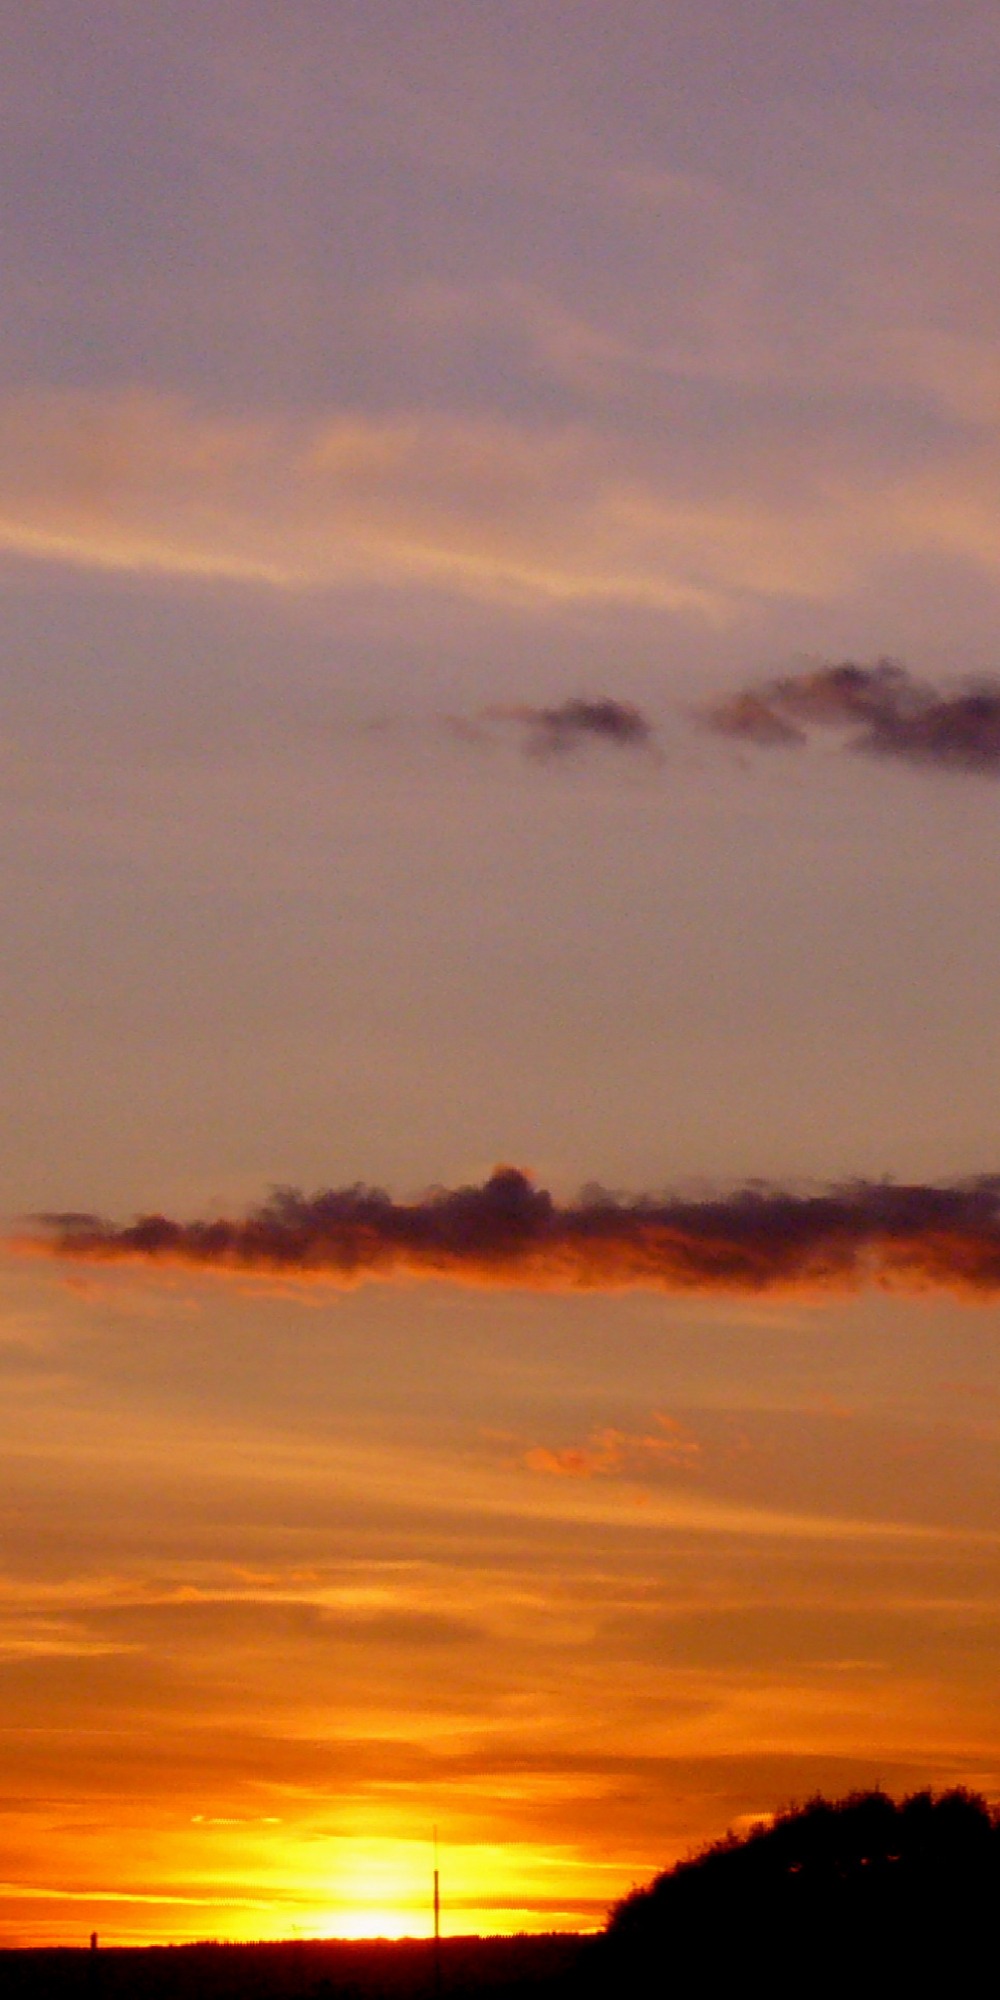
sea, horizon, cloud, sky, sun, sunrise, sunset, sunlight, morning, dawn, atmosphere, dusk, evening, colorful, lovely, mountains, wonderful, afterglow, slovakia, red sky at morning